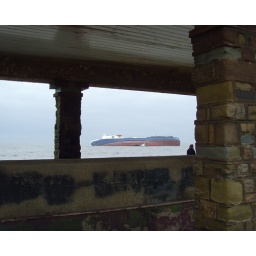
The Riverdance stuck in the sand off the coast of Blackpool.